Nishi Kani Station

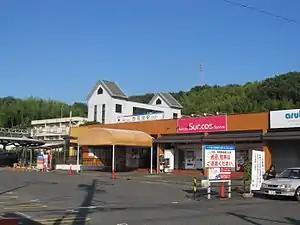
Nishi Kani Station in August 2008

is a railway station in the city of Kani, Gifu Prefecture, Japan.